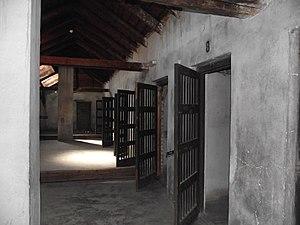
Camp de concentration ""Croix Rouge"" à Niš, Serbie Српски / srpski: koncentracioni logor ""Crveni Krst"" u Nišu, Srbija"